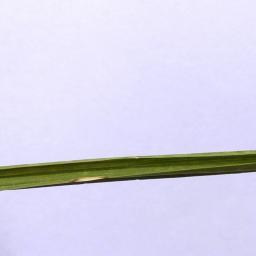
Label: Rice___Leaf_Blast